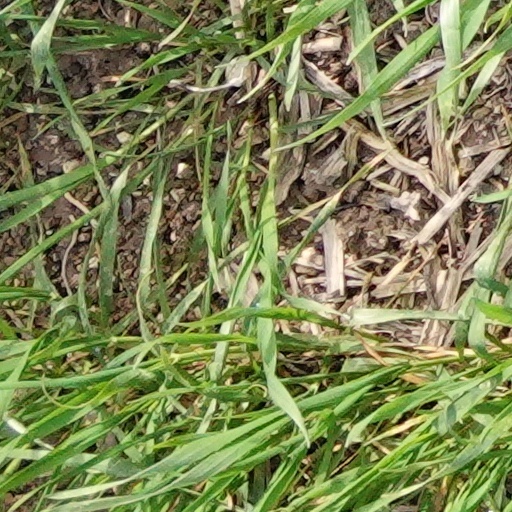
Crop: wheat